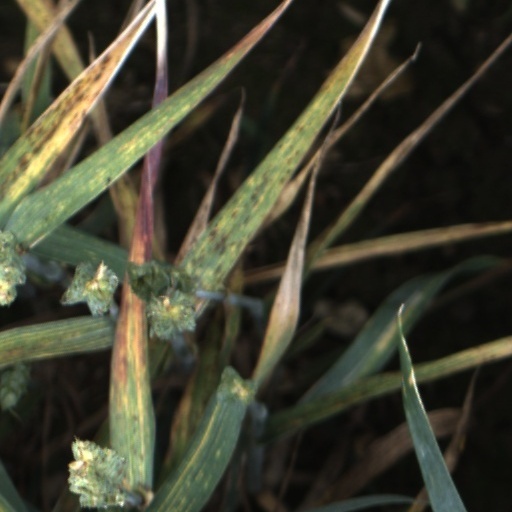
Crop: wheat